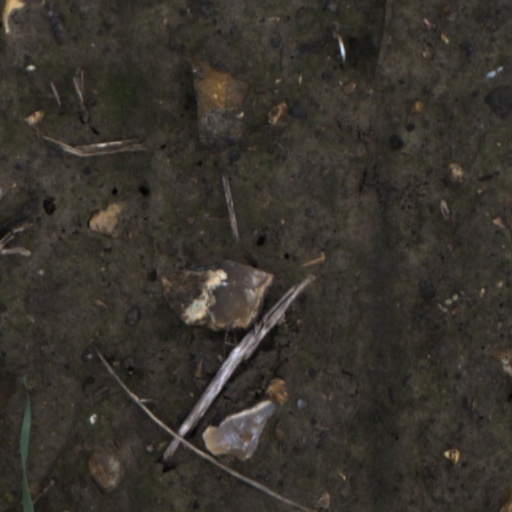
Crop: wheat